Air Stord

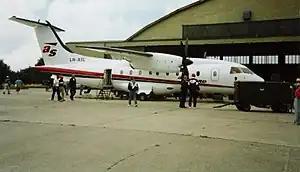
Christening of the airline's new Dornier 328 at Farsund Airport, Lista in 1996

Air Stord commenced scheduled services twice a day from Farsund Airport, Lista to Oslo and Stavanger from 24 June. Initially they used a Super King Air, later increasing to a nineteen-passenger Beechcraft 19. This was secured through two local shipping companies and the municipalities buying a significant portion of the airline. The Stavanger route was later terminated.